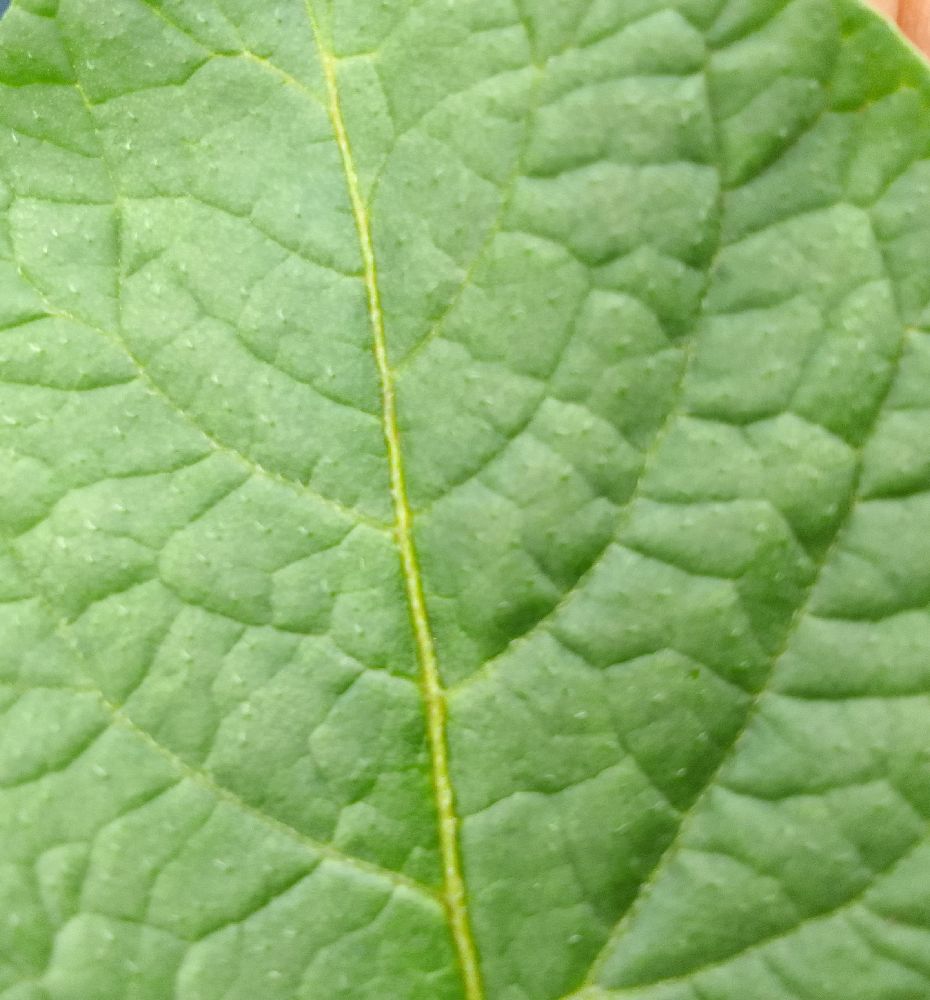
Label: Healthy